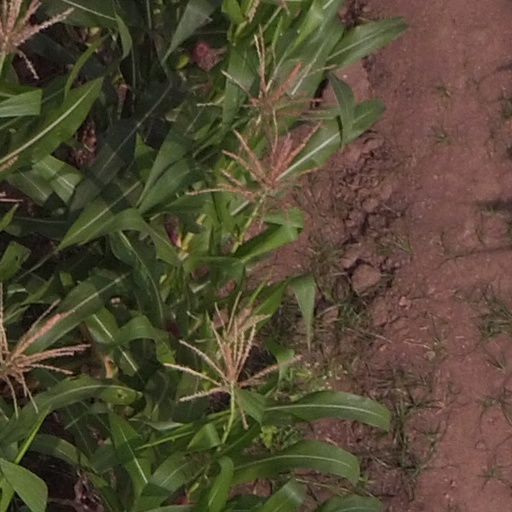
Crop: maize; corn